Tropical cyclones in 1994

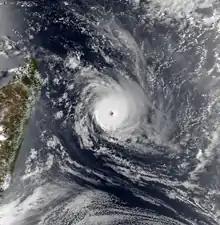
Cyclone Litanne

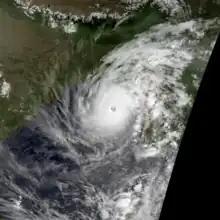
BOB 02

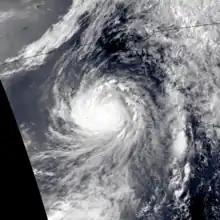
Typhoon Page

May was the least active month of 1994, featuring only 3 systems, of which only 1 was named. Typhoon Page, the first and strongest storm of the month, formed on May 12 and stayed out to sea, peaking as a Category-2 equivalent cyclone. Deling formed on May 25, causing 5 deaths in the Philippines. A tropical depression was the last storm of the month.